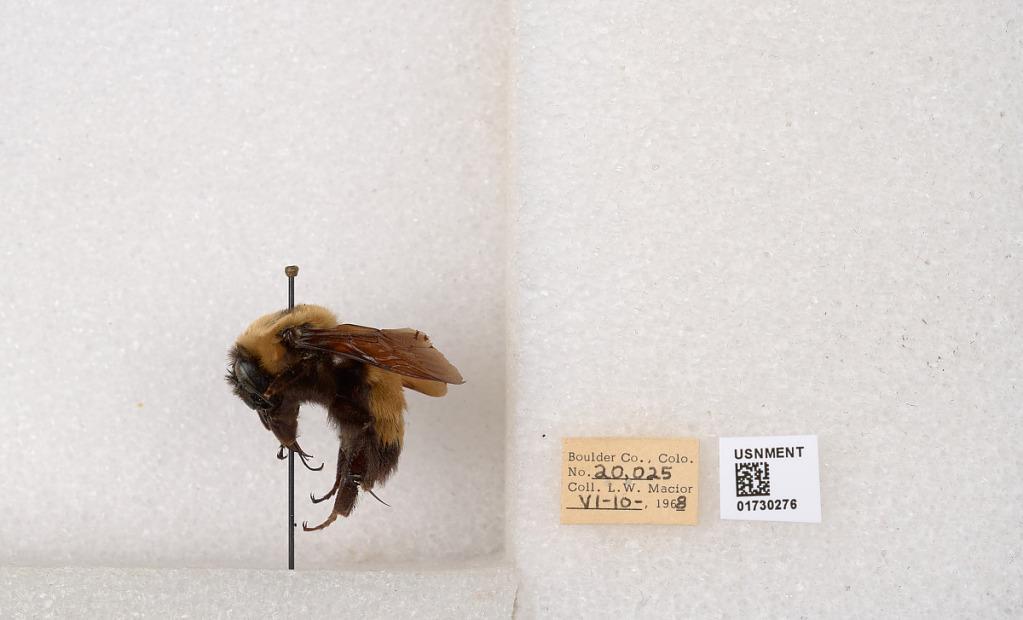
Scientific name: Bombus (Bombus) nevadensis Cresson